Bayonne Community Museum

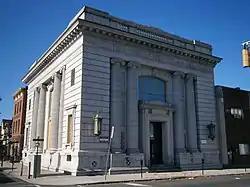

The Bayonne Community Museum is located in the Bergen Point section of Bayonne, Hudson County, New Jersey, United States.